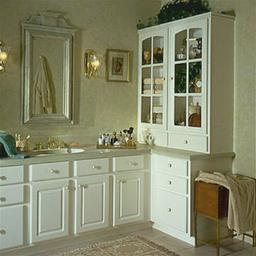
Room type: kitchen